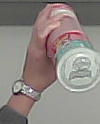
Product: pringles_original